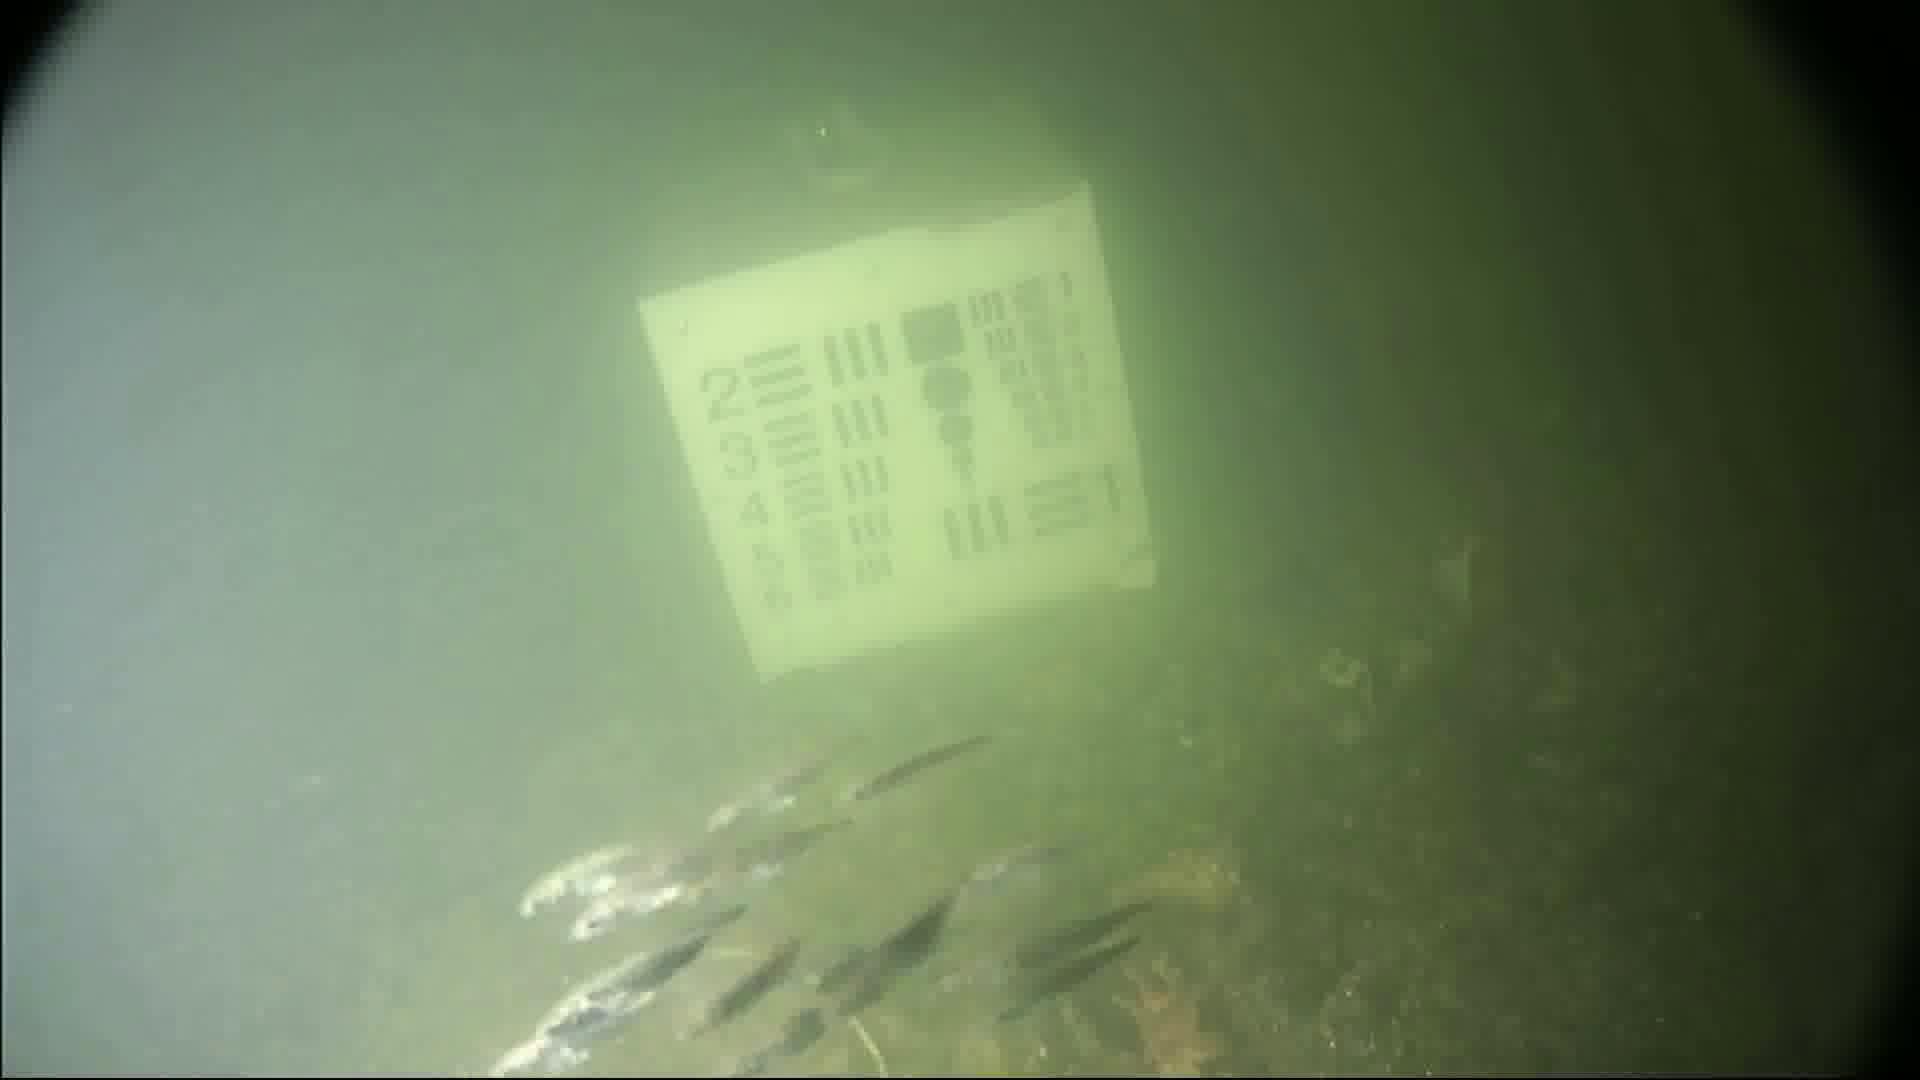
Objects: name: small_fish
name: starfish